Reign of Juan Carlos I

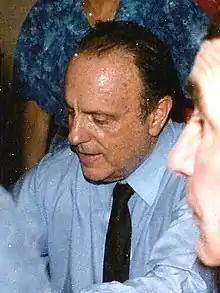
Manuel Fraga Iribarne, a key minister in Arias Navarro's government

In 1969, the dictator Francisco Franco designated Juan Carlos de Borbón as his successor "by title of king" with the title of Prince of Spain, by virtue of the Law of Succession to the Headship of the State of 1947..